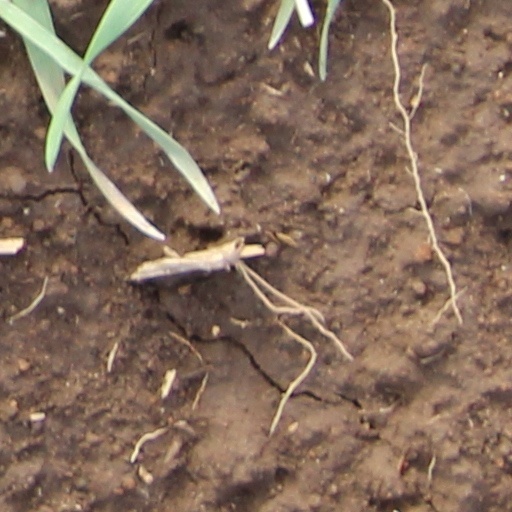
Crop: wheat